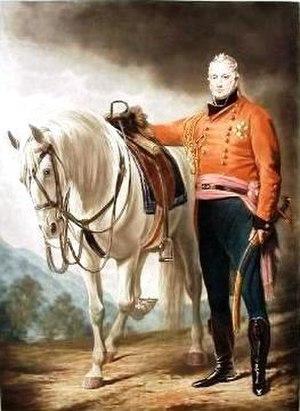
La Royal Company of Archers est une unité d'apparat fondé en 1676 qui sert de garde du corps au souverain d'Écosse, un rôle qu'elle a joué depuis 1822 sous le règne du roi George IV, lorsque la compagnie a fourni un garde du corps au roi lors de sa visite en Écosse. Elle est actuellement connu sous le nom de Queen's Bodyguard For Scotland et se trouve à Édimbourg, la capitale. La Royal Company of Archers a une longue histoire en Écosse en tant que corps qui a célébré à la fois le loisir du tir à l'arc et le talent des archers locaux. En tant qu'organisme créé par le monarque, la société a une longue histoire de prix uniques, de supporters influents et de rôles cérémoniels.